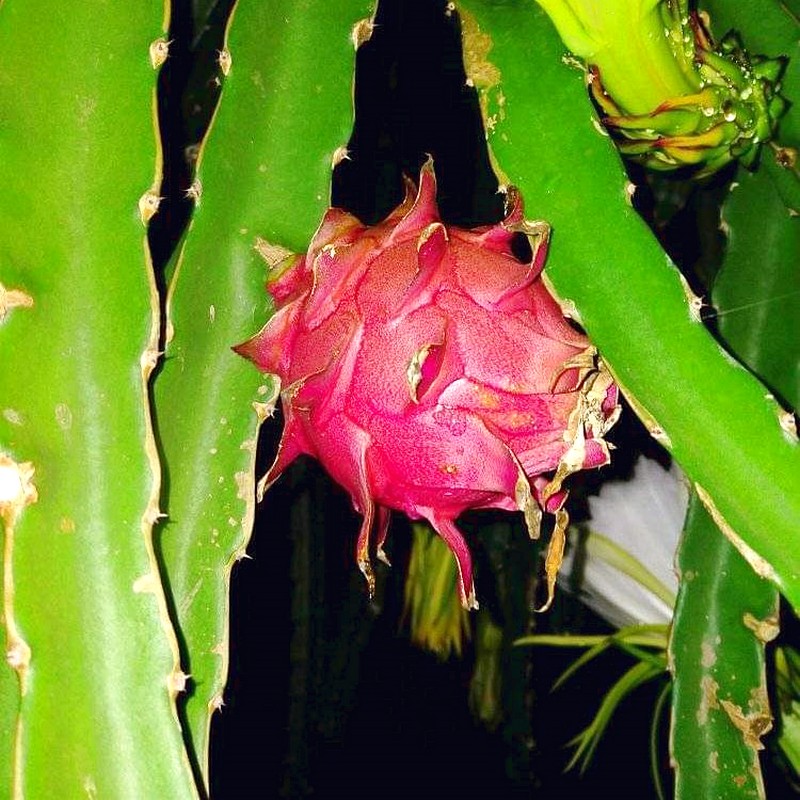
Label: Mature Dragon Fruit